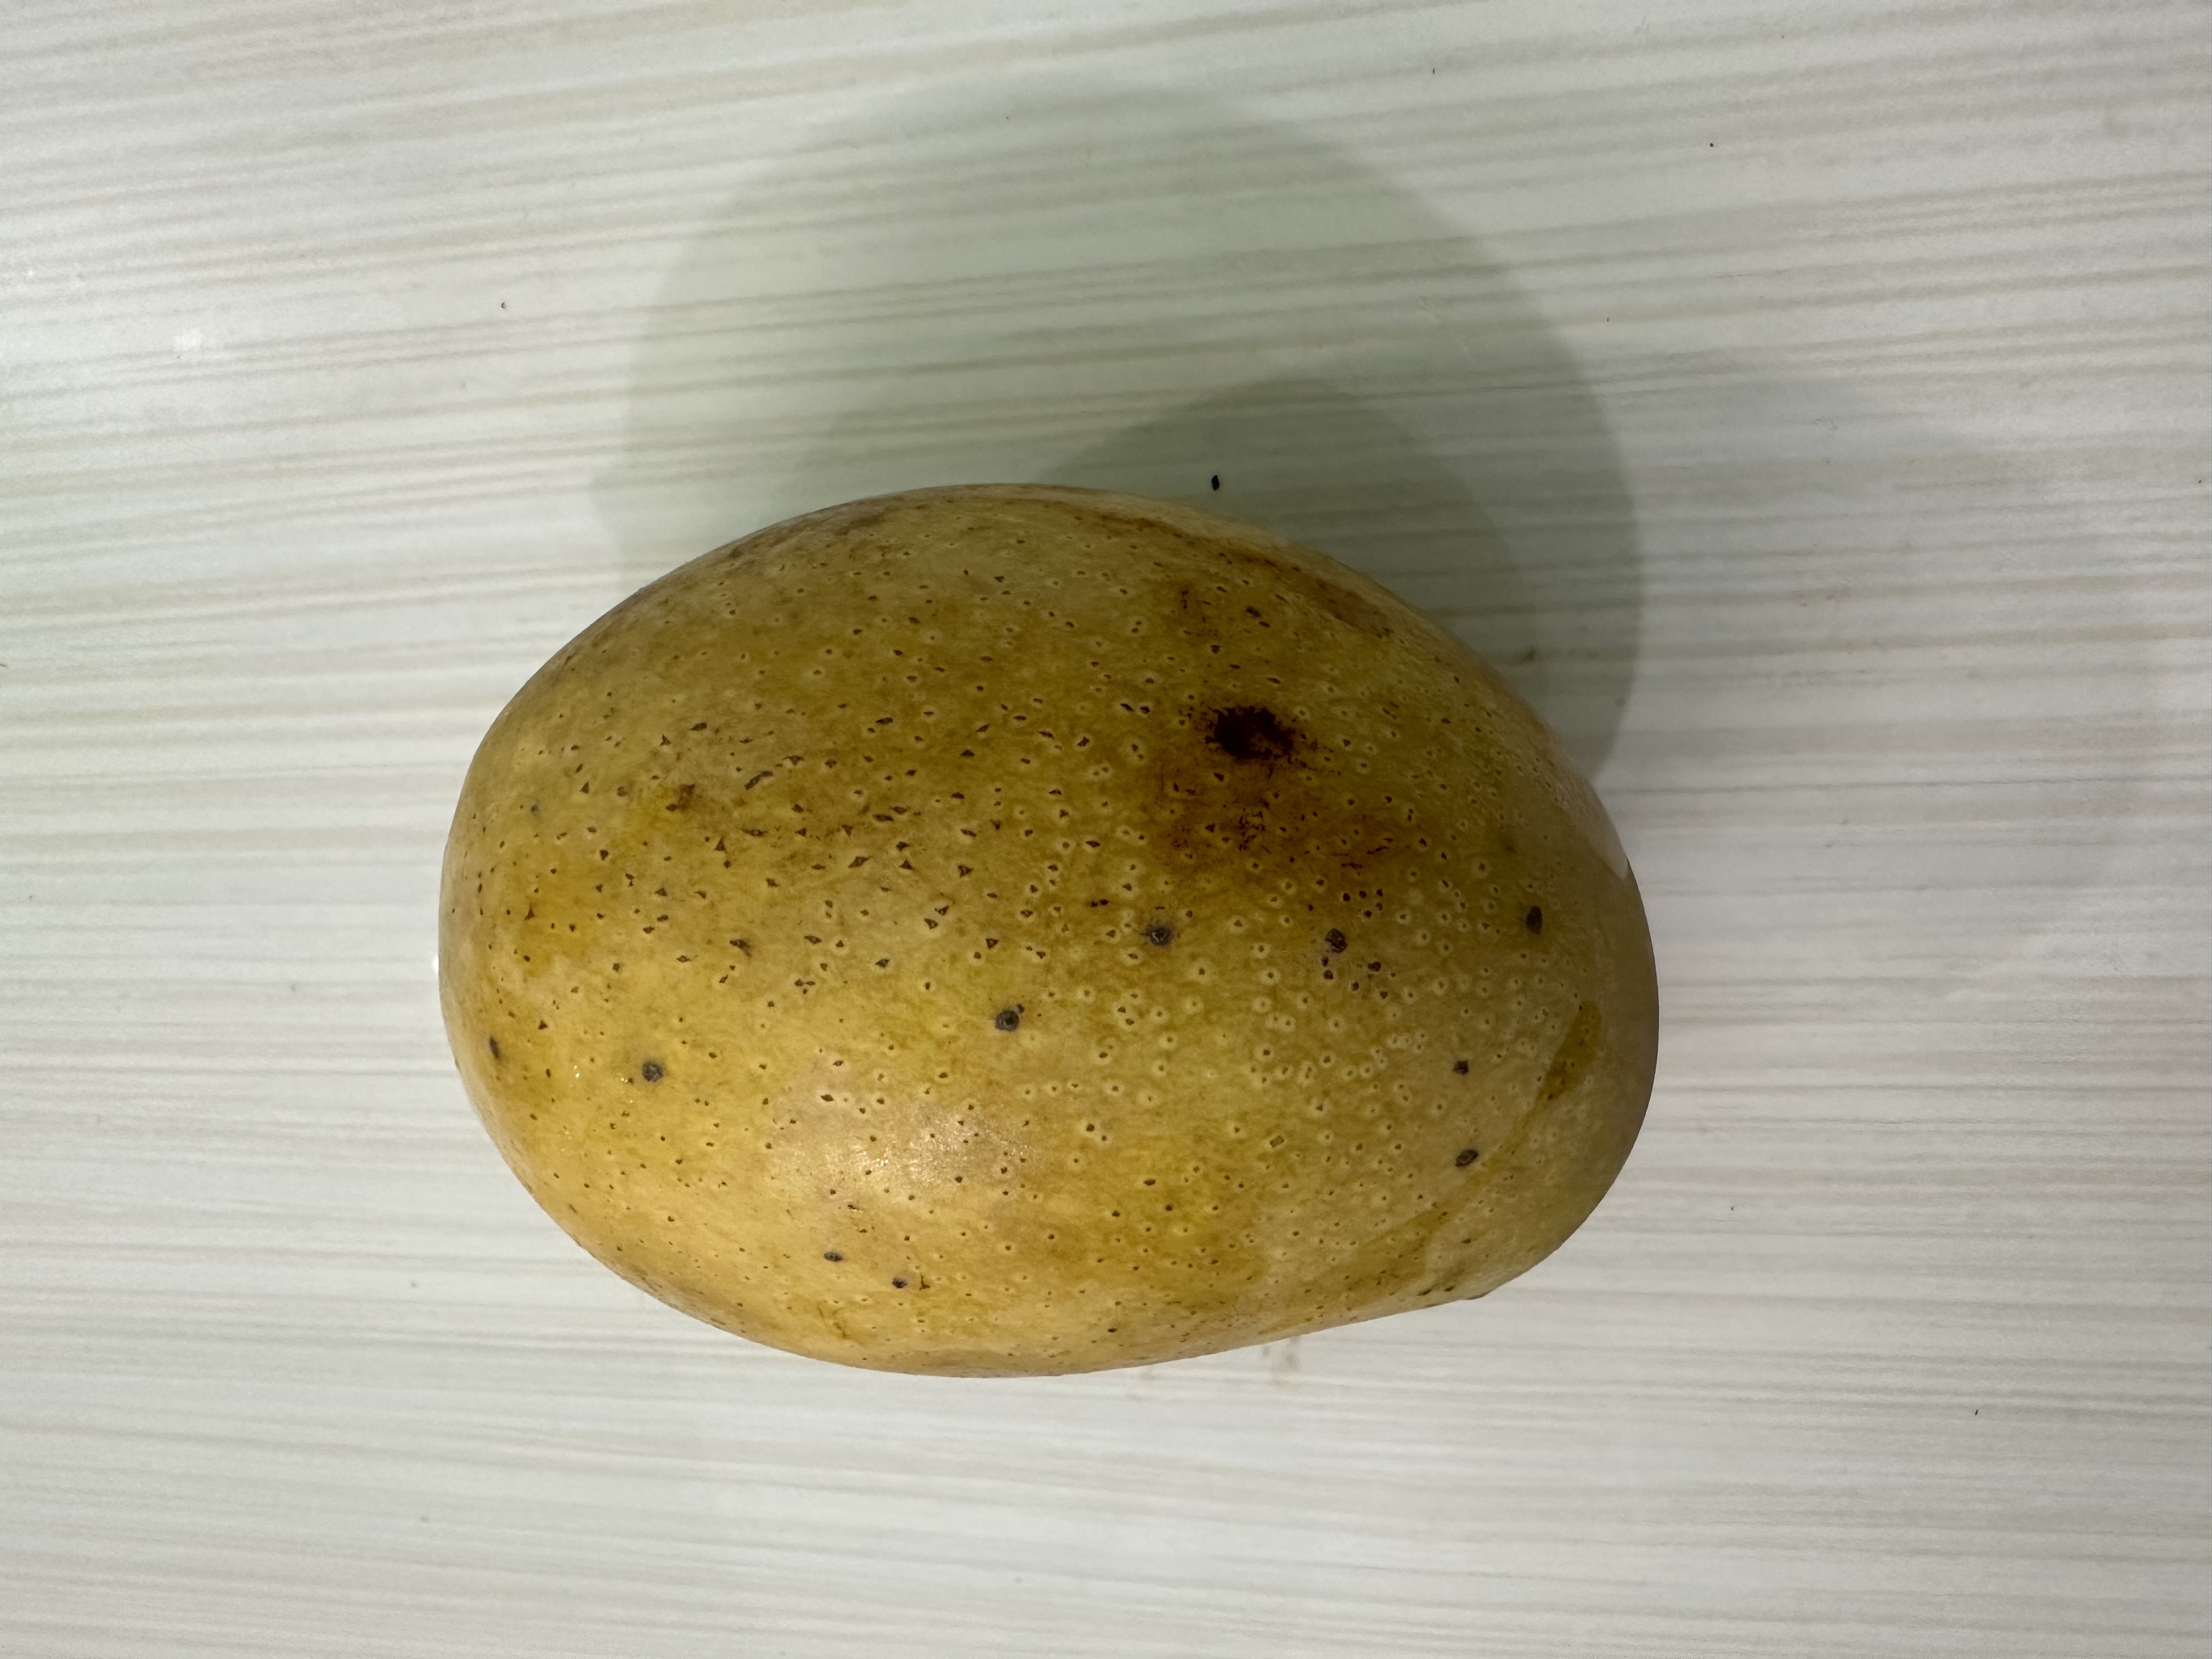
Mango variety: Kanchon Langra